Soviet atomic bomb project

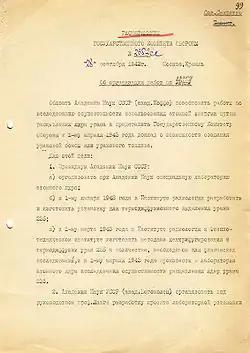
The 1942 Russian report on the feasibility of uranium titled: "Disposition No. 2352: "On the organization of work on uranium".

After a strong lobbying of Russian scientists, the Soviet government initially set up a commission that was to address the "uranium problem" and investigate the possibility of chain reaction and isotope separation. The Uranium Problem Commission was ineffective because the German invasion of Soviet Union eventually limited the focus on research, as Russia became engaged in a bloody conflict along the Eastern Front for the next four years. The Soviet atomic weapons program had no significance, and most work was unclassified as the papers were continuously published as public domain in academic journals.